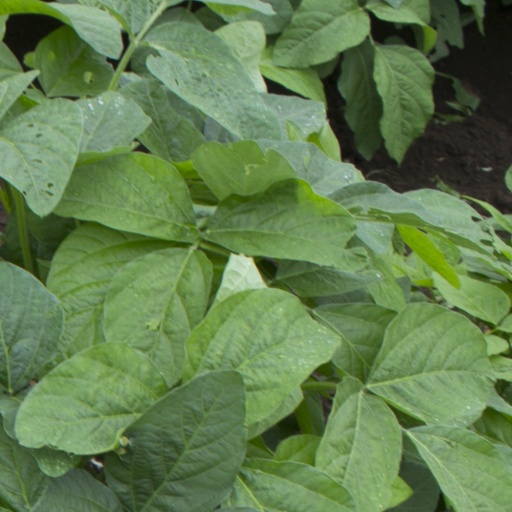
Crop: soybean